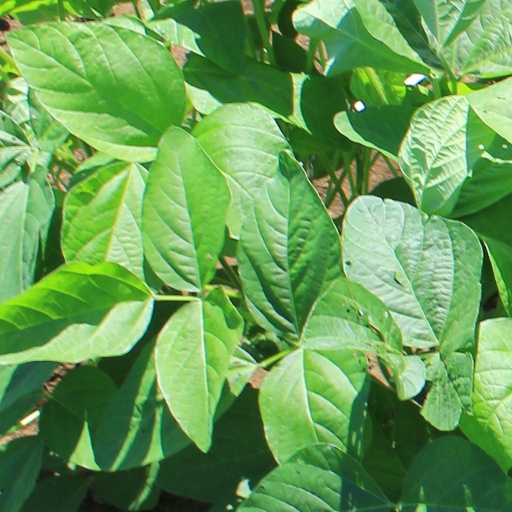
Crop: soybean